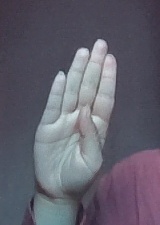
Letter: kaaf